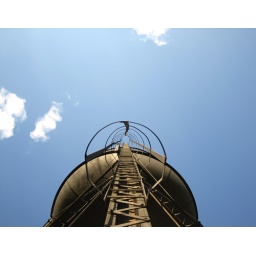
looking up the water tower in field, bc